Rødenes

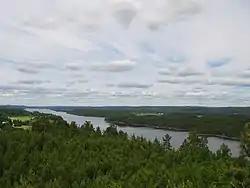
Rødenes lake

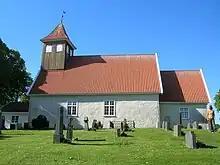
Rødenes church

Rødenes is a former municipality in the former Østfold county, Norway.